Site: brandenburg
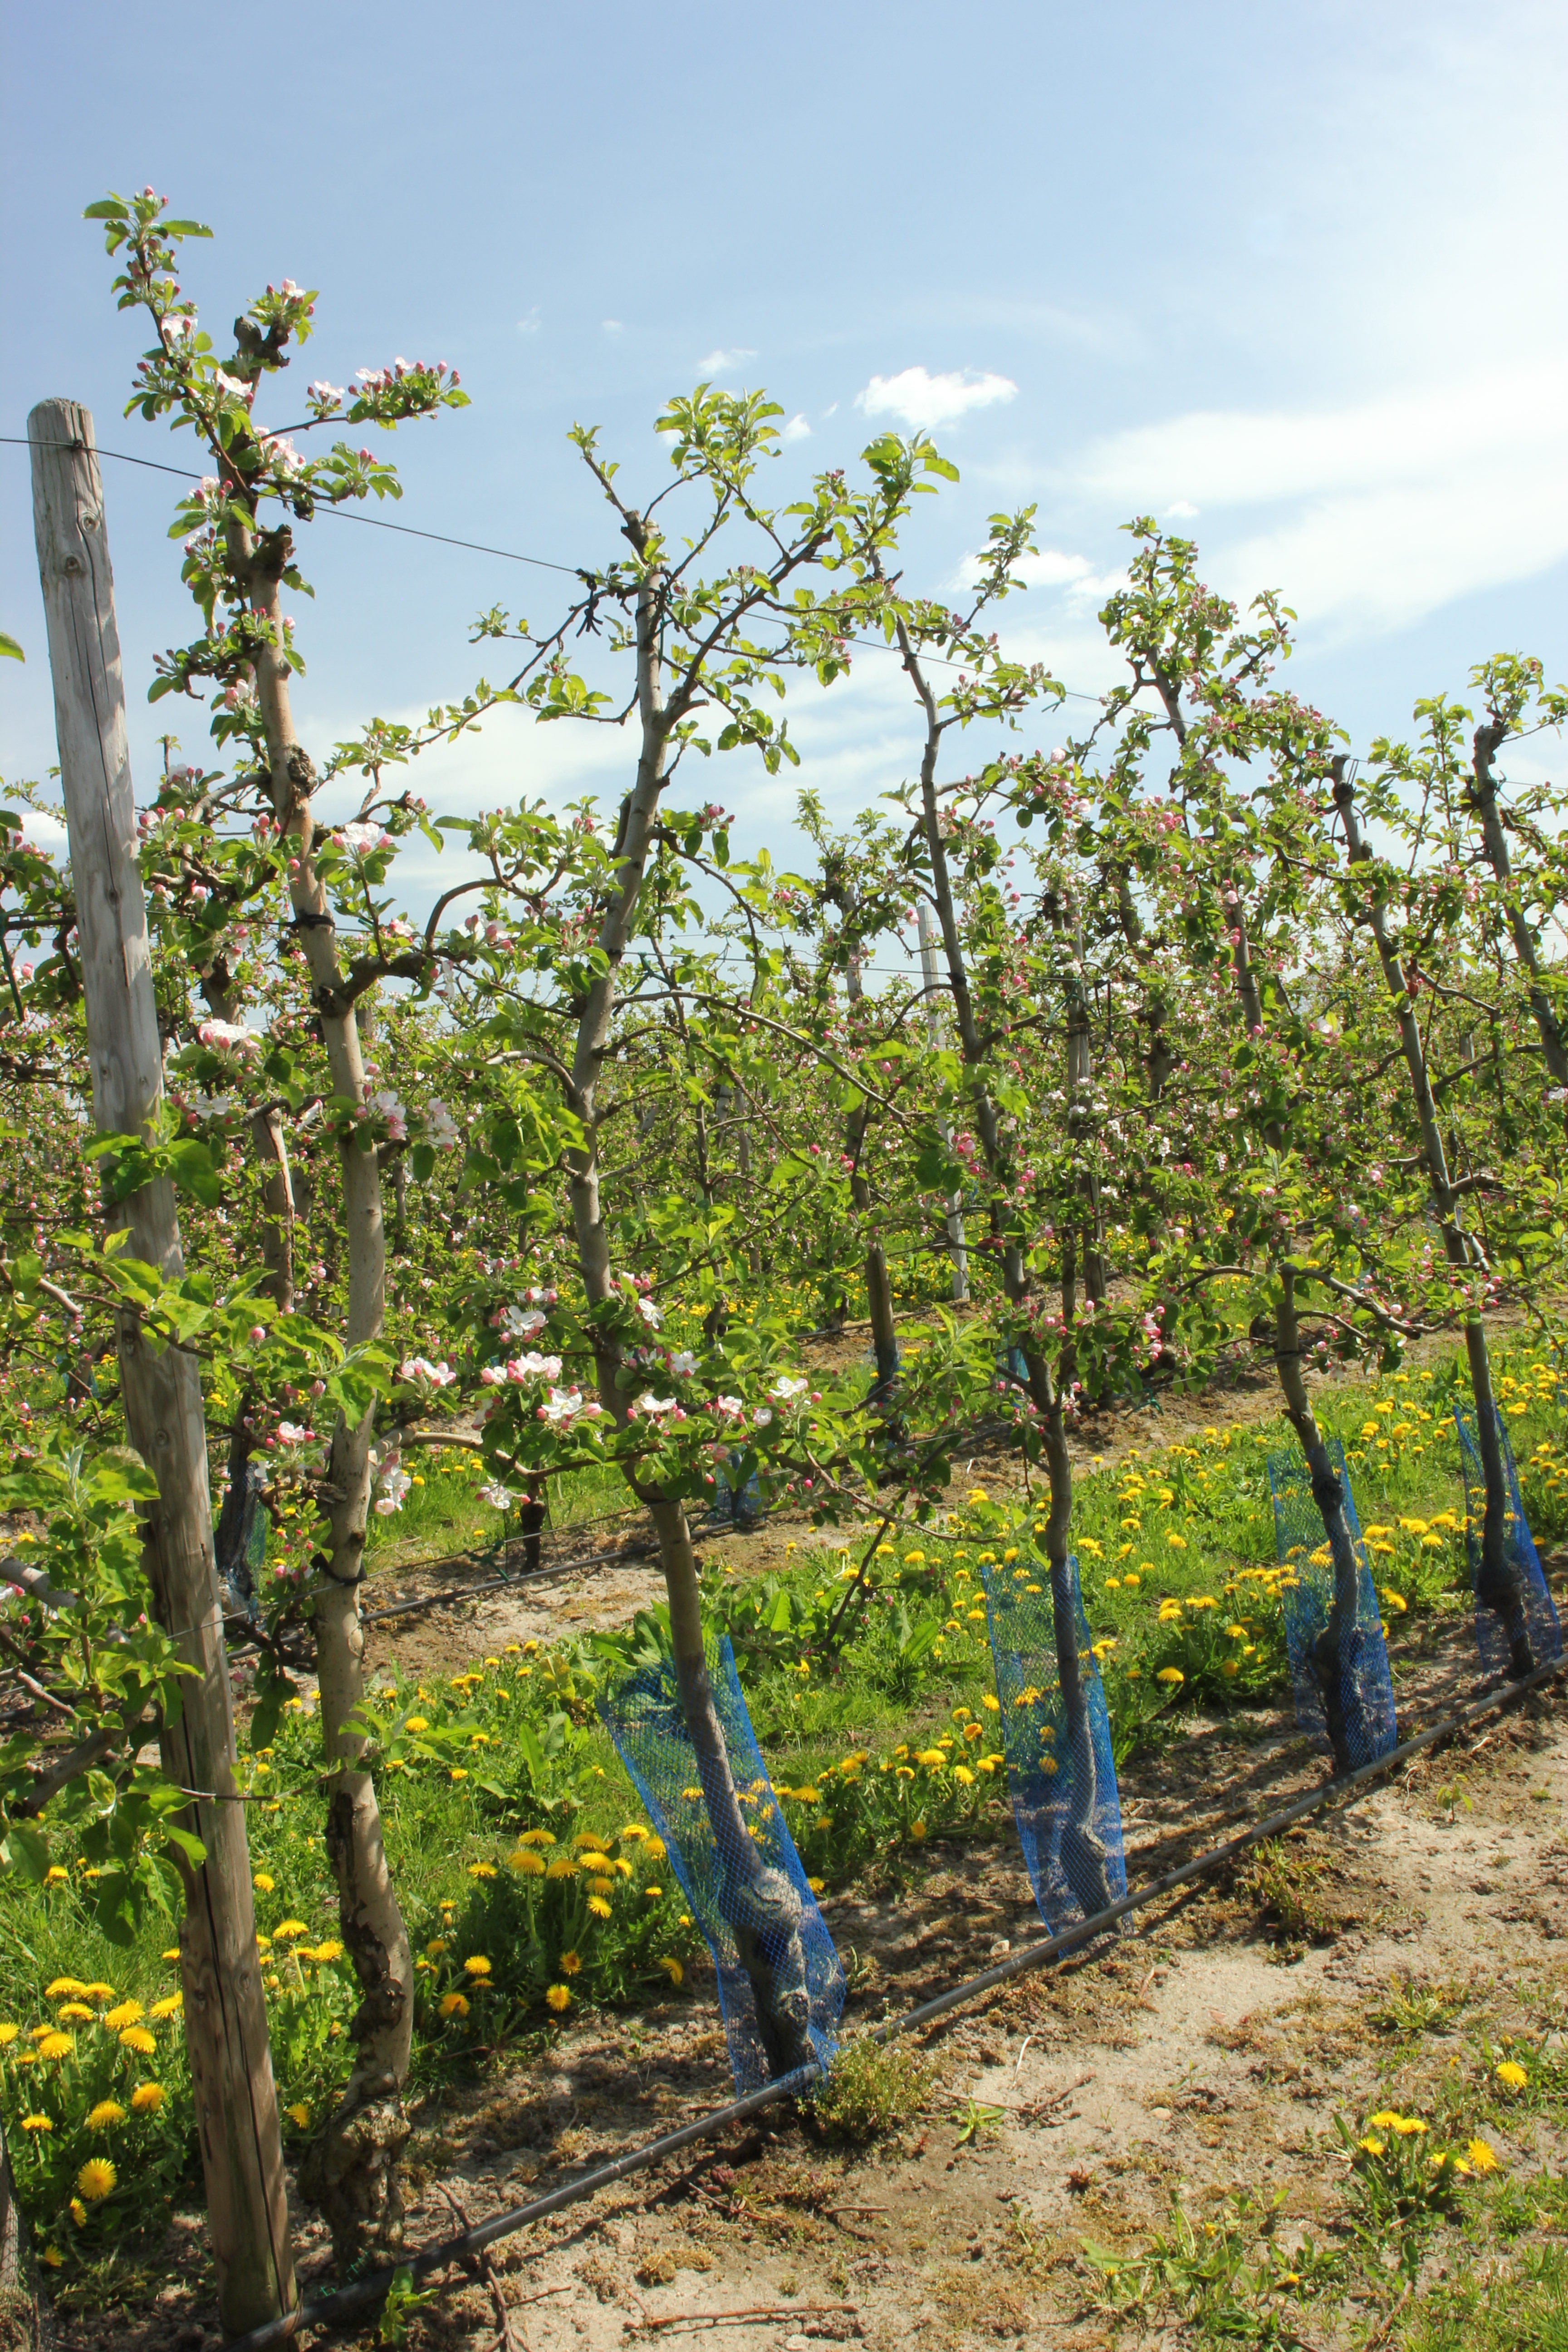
Growth stage (BBCH 57): Inflorescence emergence